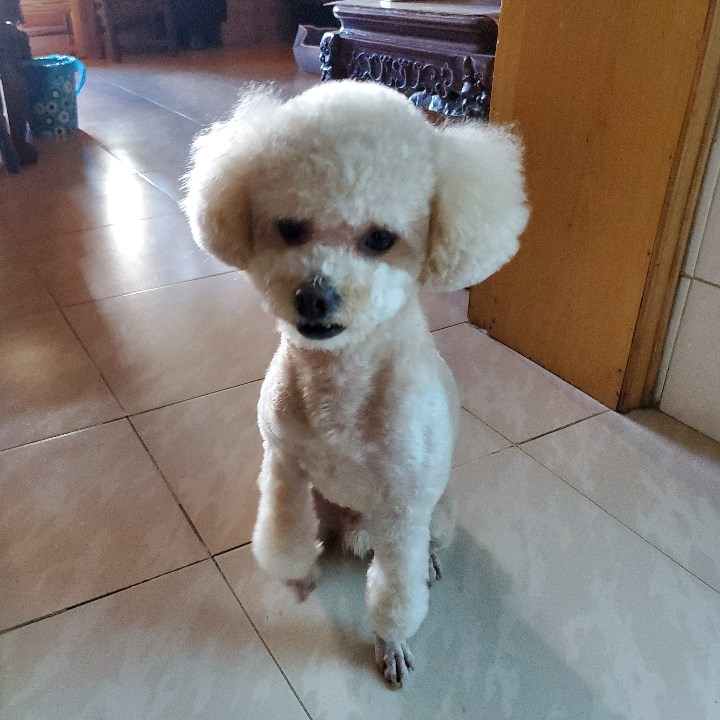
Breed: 7449-n000128-teddy